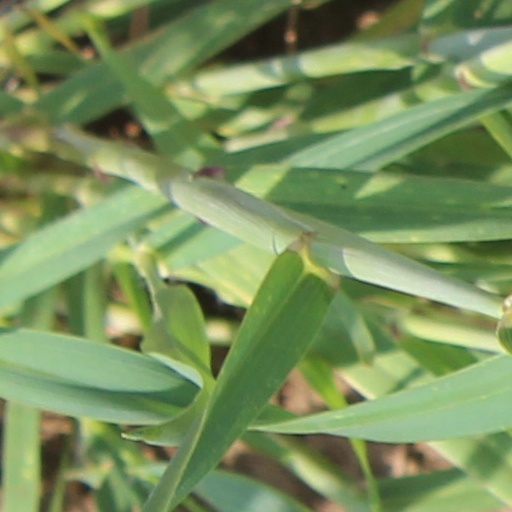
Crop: wheat